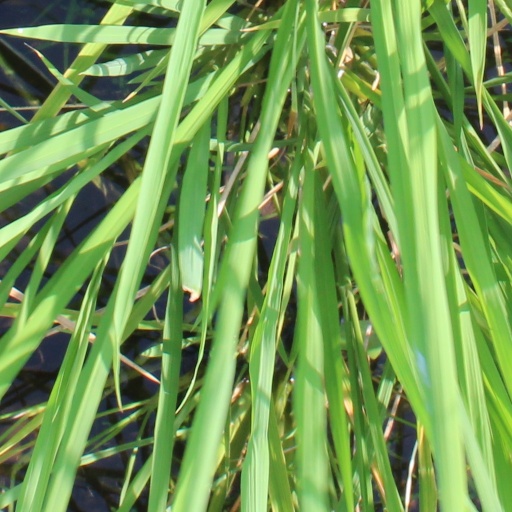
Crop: rice